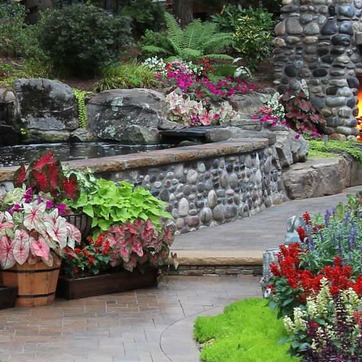
Material: stone